Alan Shirahama

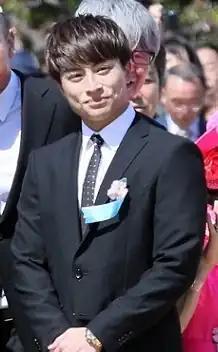
Shirahama in July 2019

is a Japanese performer, actor, and DJ who is a member of Exile and also the leader of the Japanese all-male dance and music group Generations from Exile Tribe. Alan is represented with LDH.